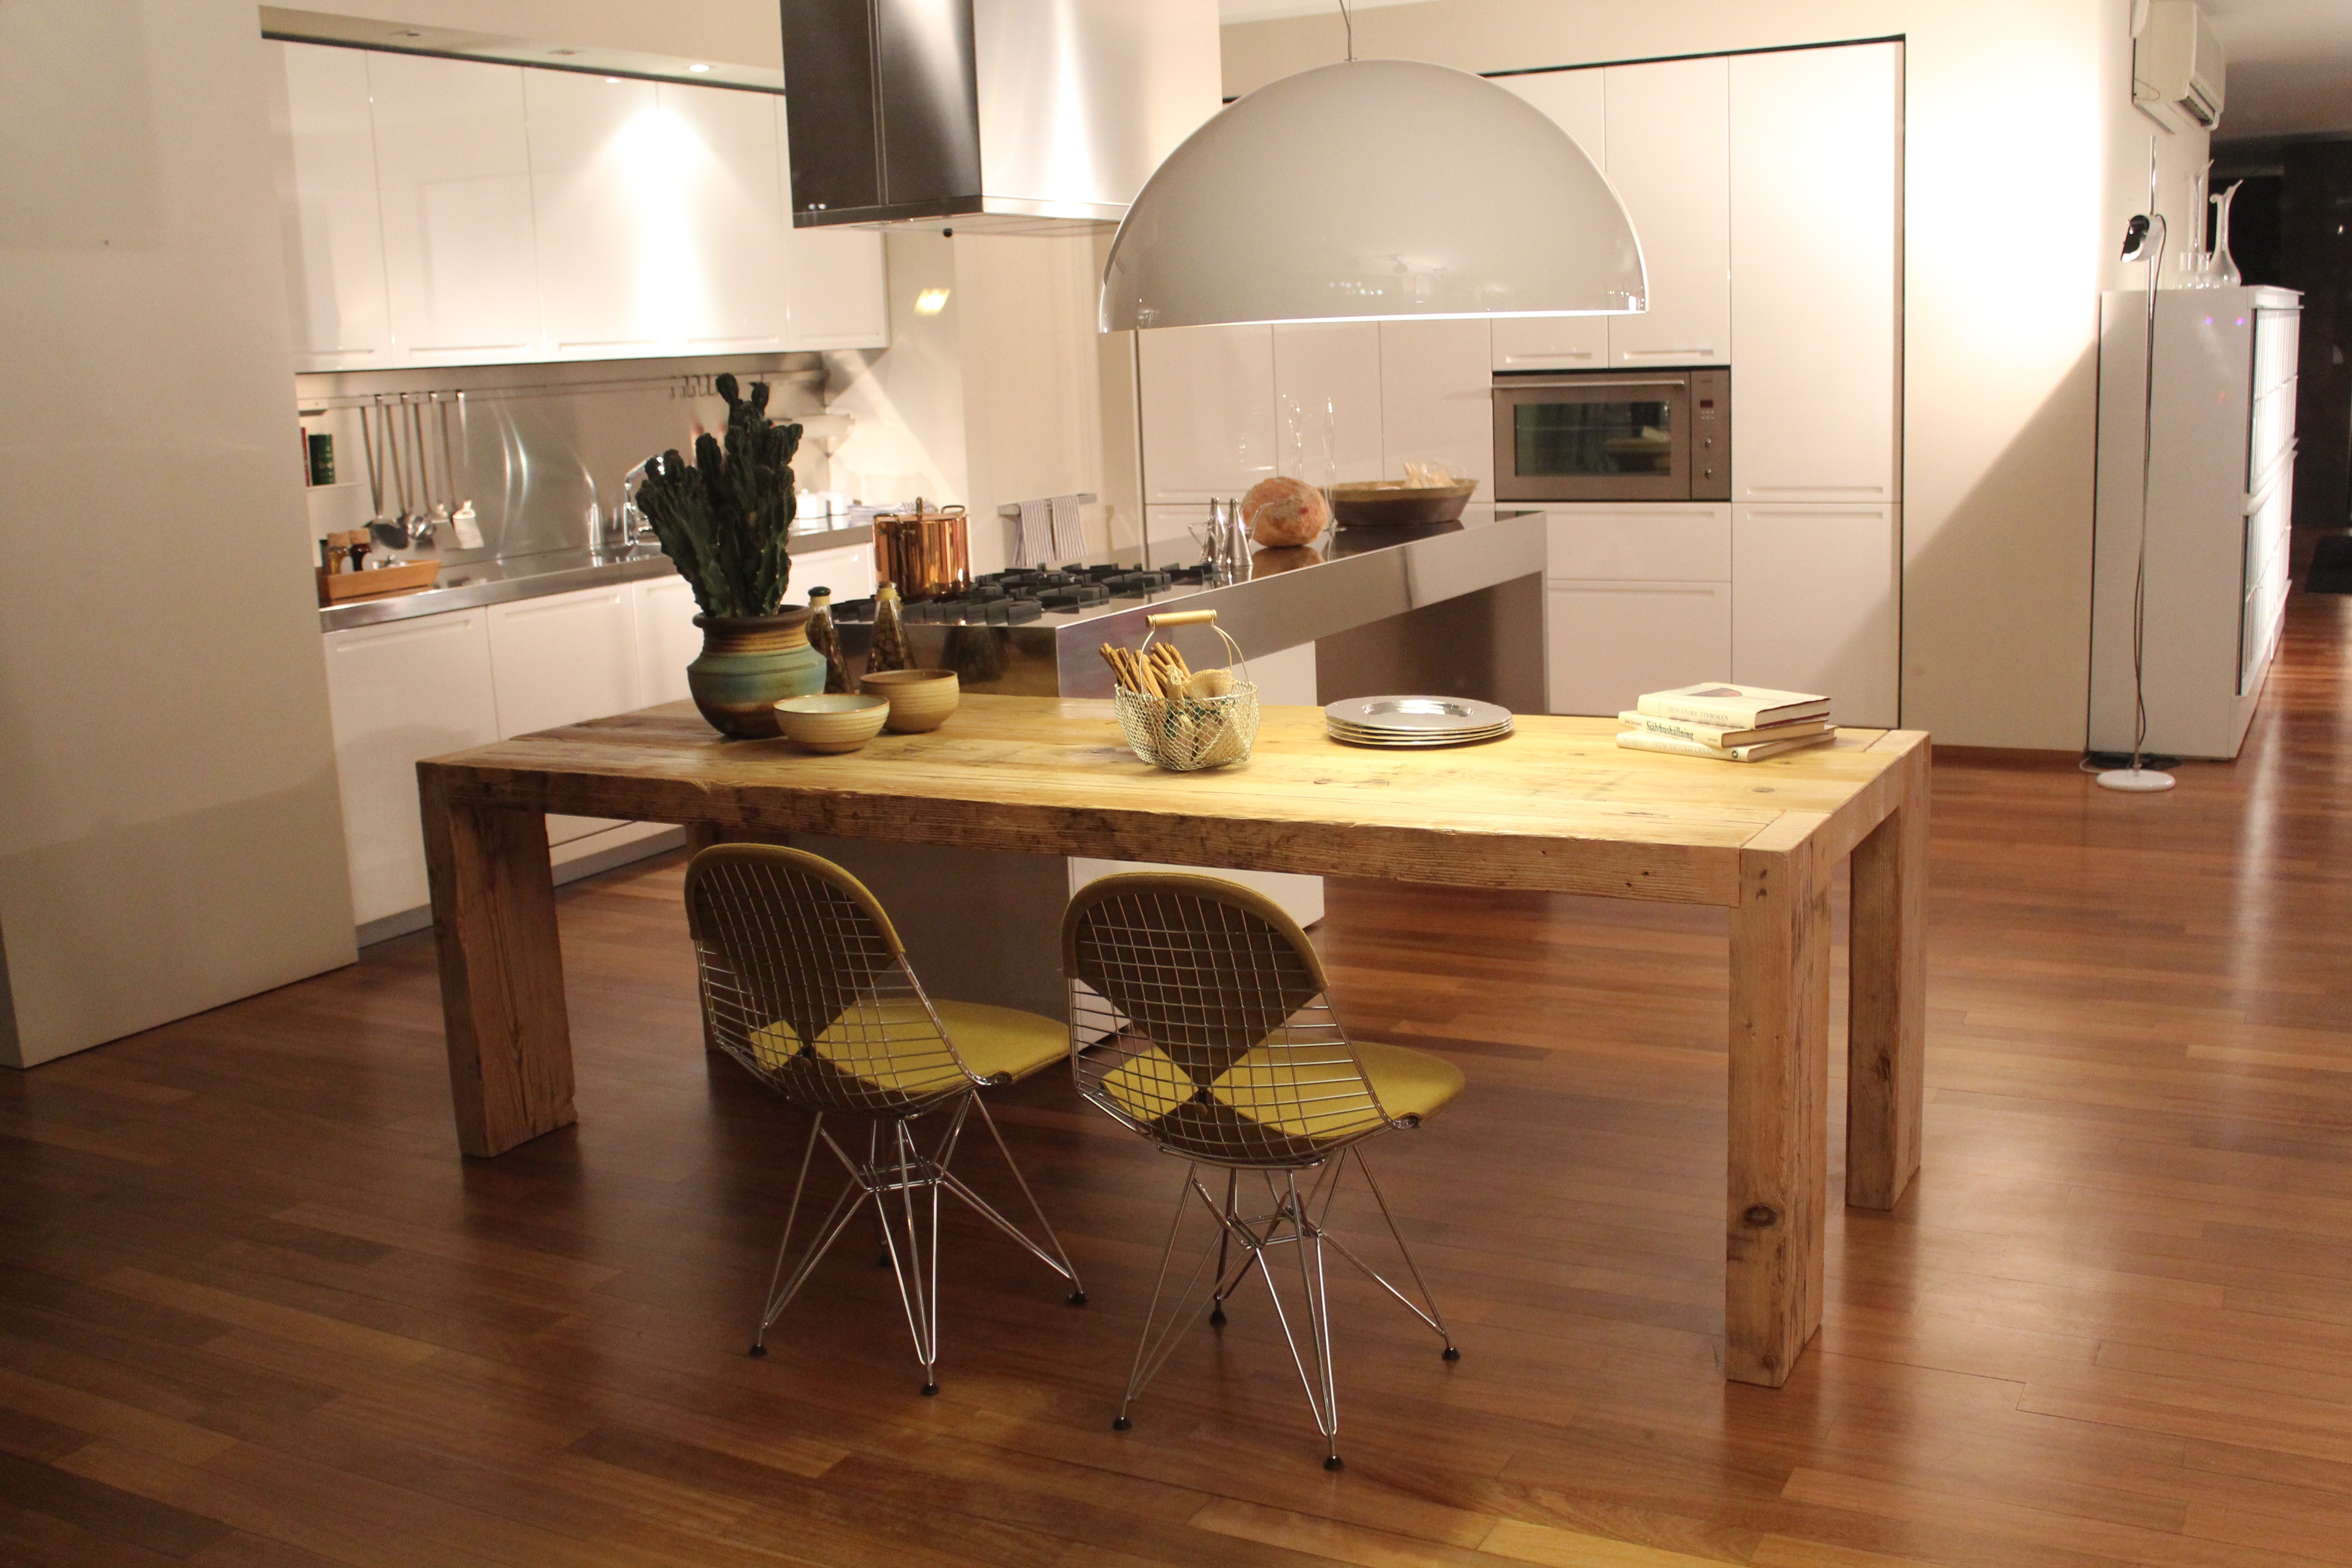
table, wood, house, floor, interior, home, food, cottage, kitchen, property, living room, furniture, room, apartment, cuisine, countertop, cook, interior design, chairs, design, hardwood, estate, real estate, dining room, flooring, wood flooring, laminate flooring, cabinetry, cuisine classique